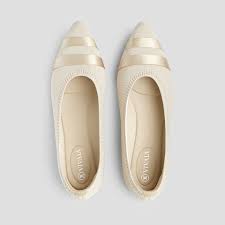
Label: Ballet Flat